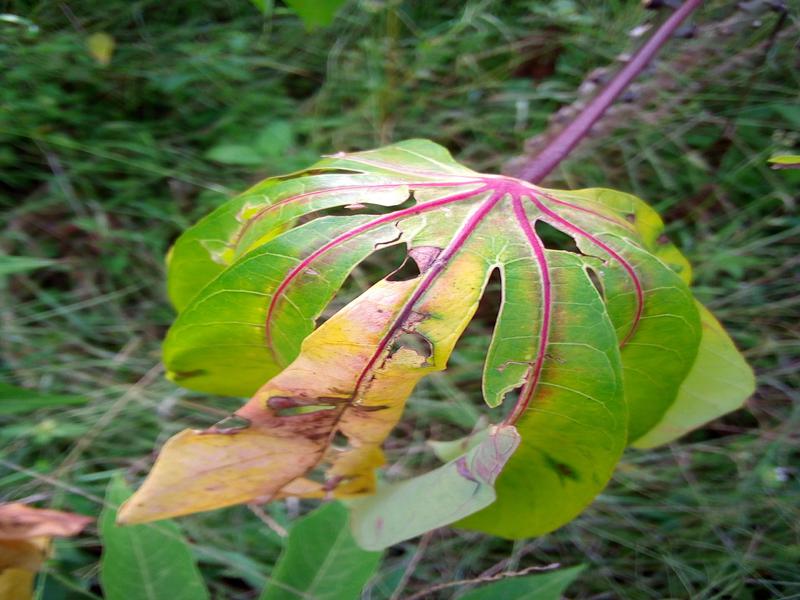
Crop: cassava
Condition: bacterial_blight